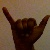
The image shows a hand gesture representing the letter 'Y' in Indian Sign Language.